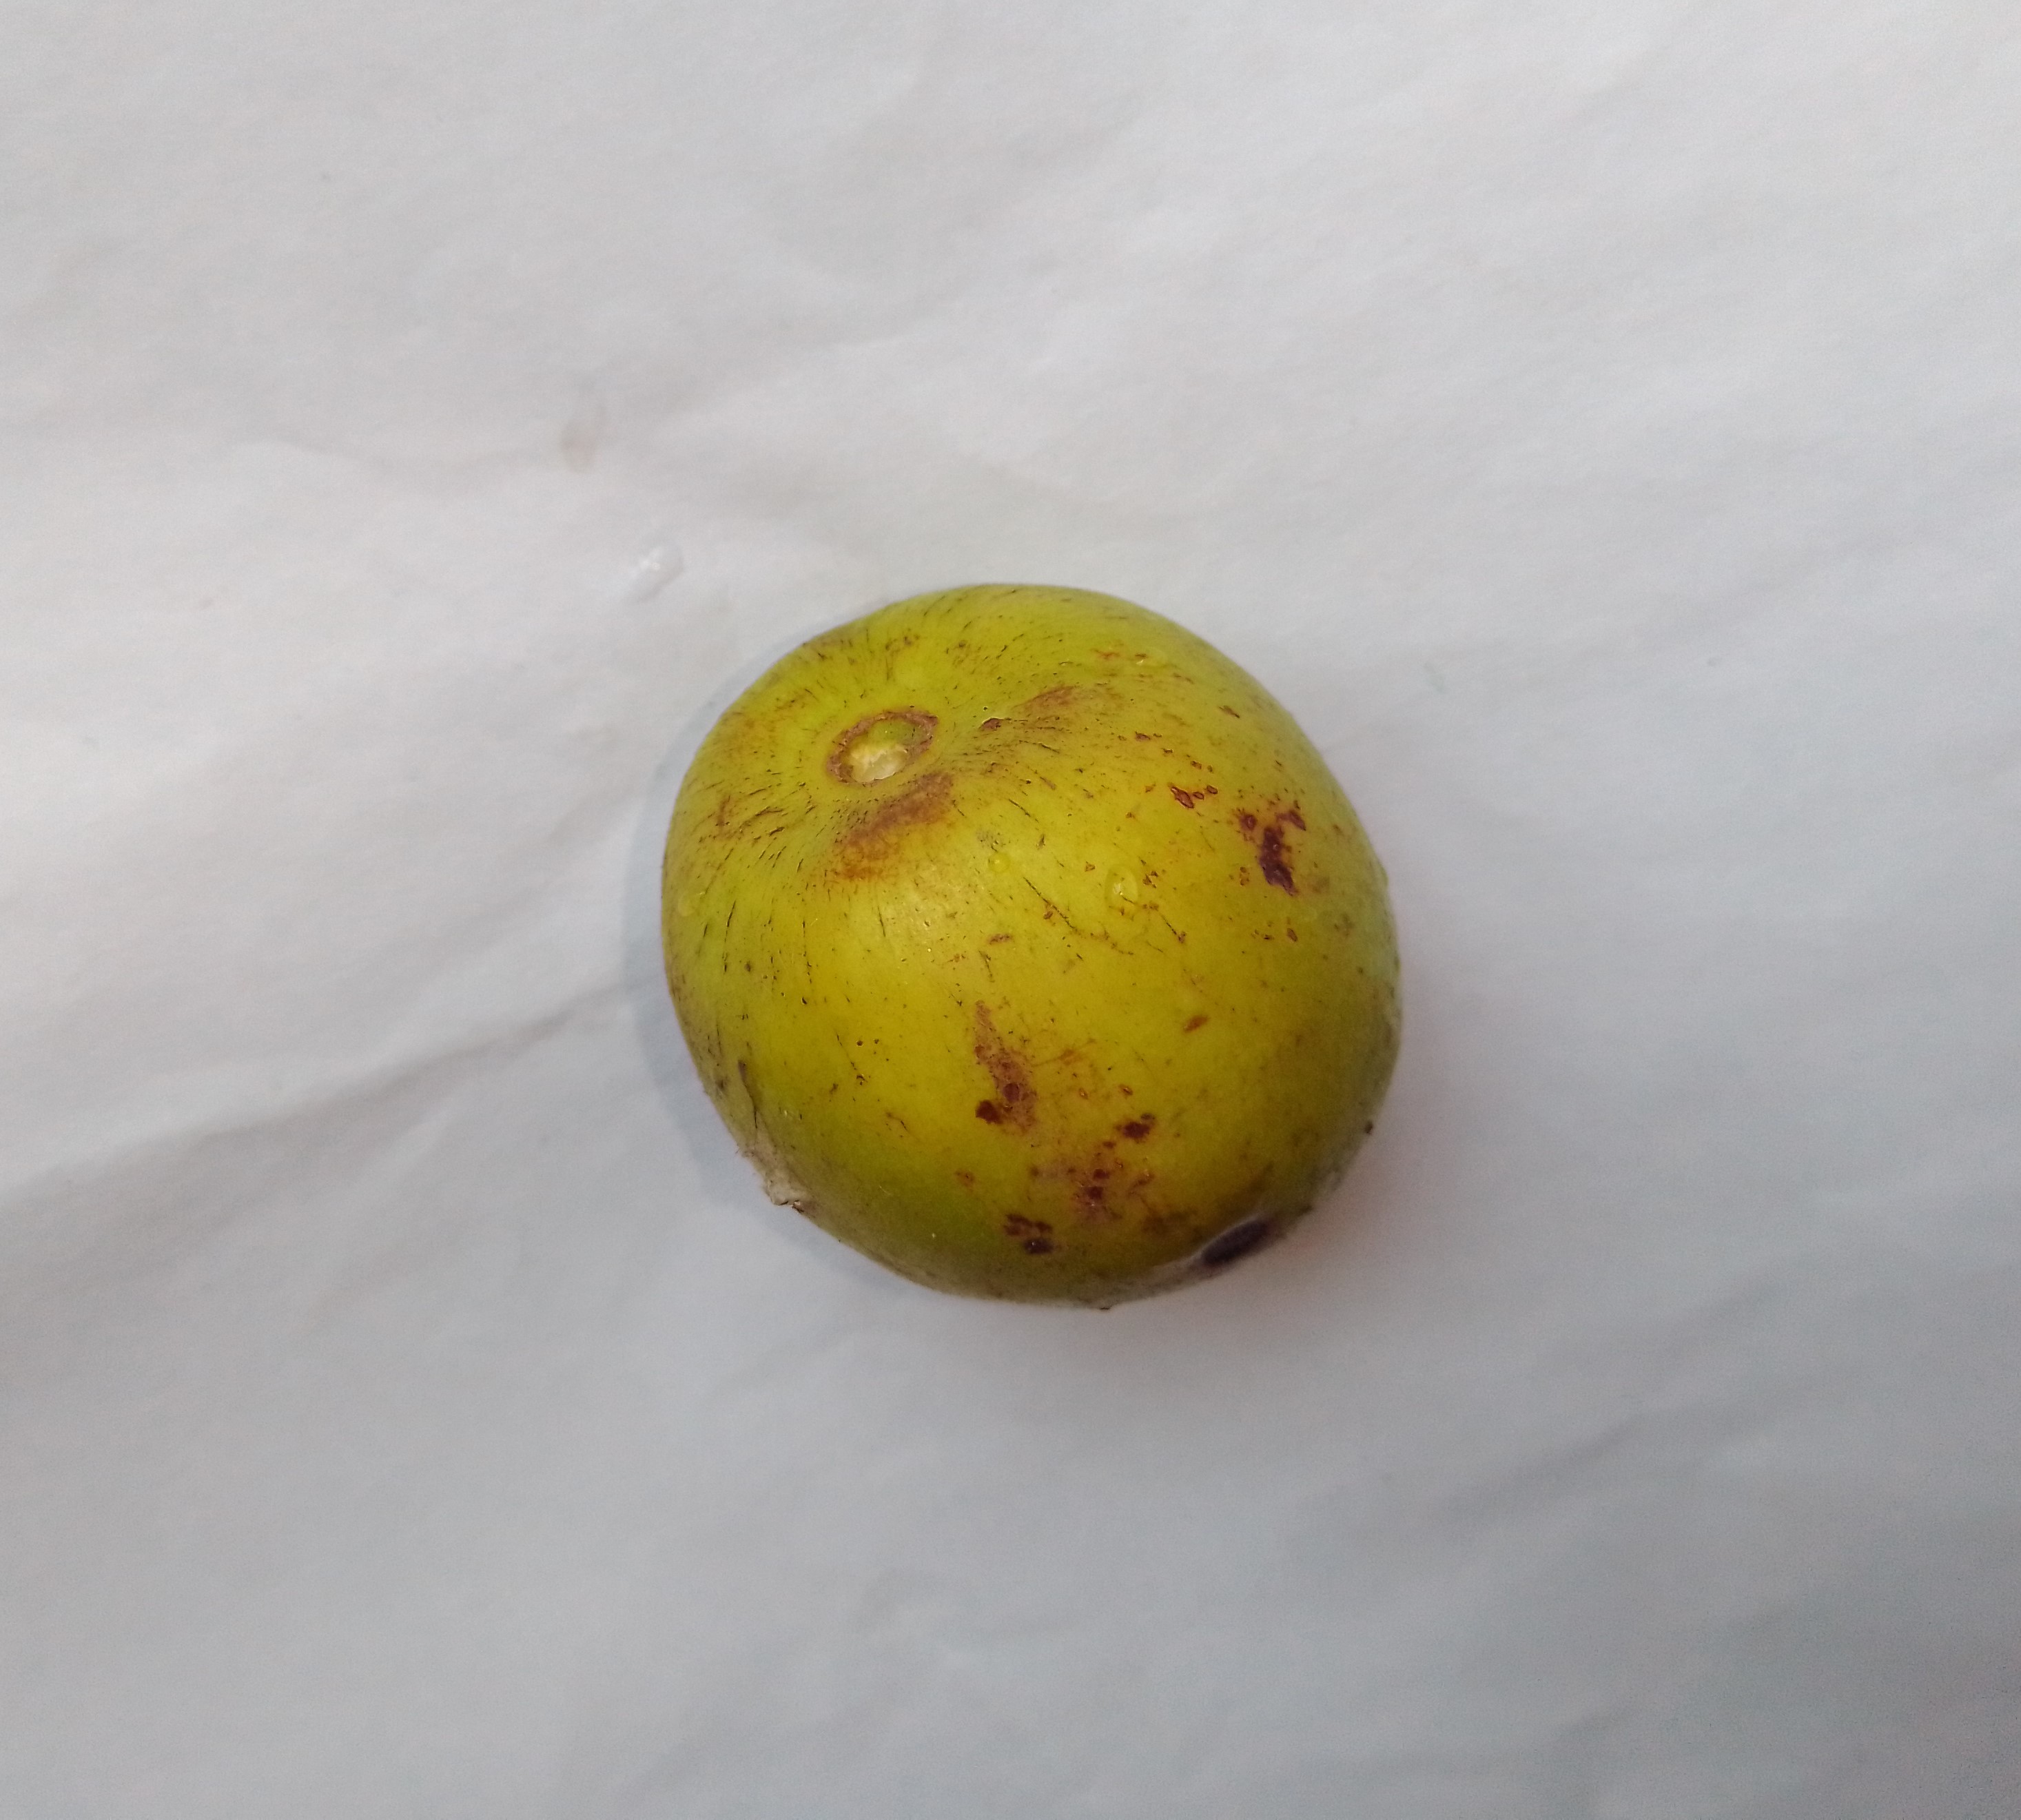
Fruit: jujube
Condition: fresh